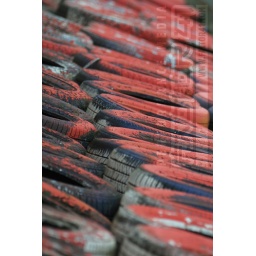
Battered tyre wall at Silverstone. Most recently painted in Santander red for the F1.